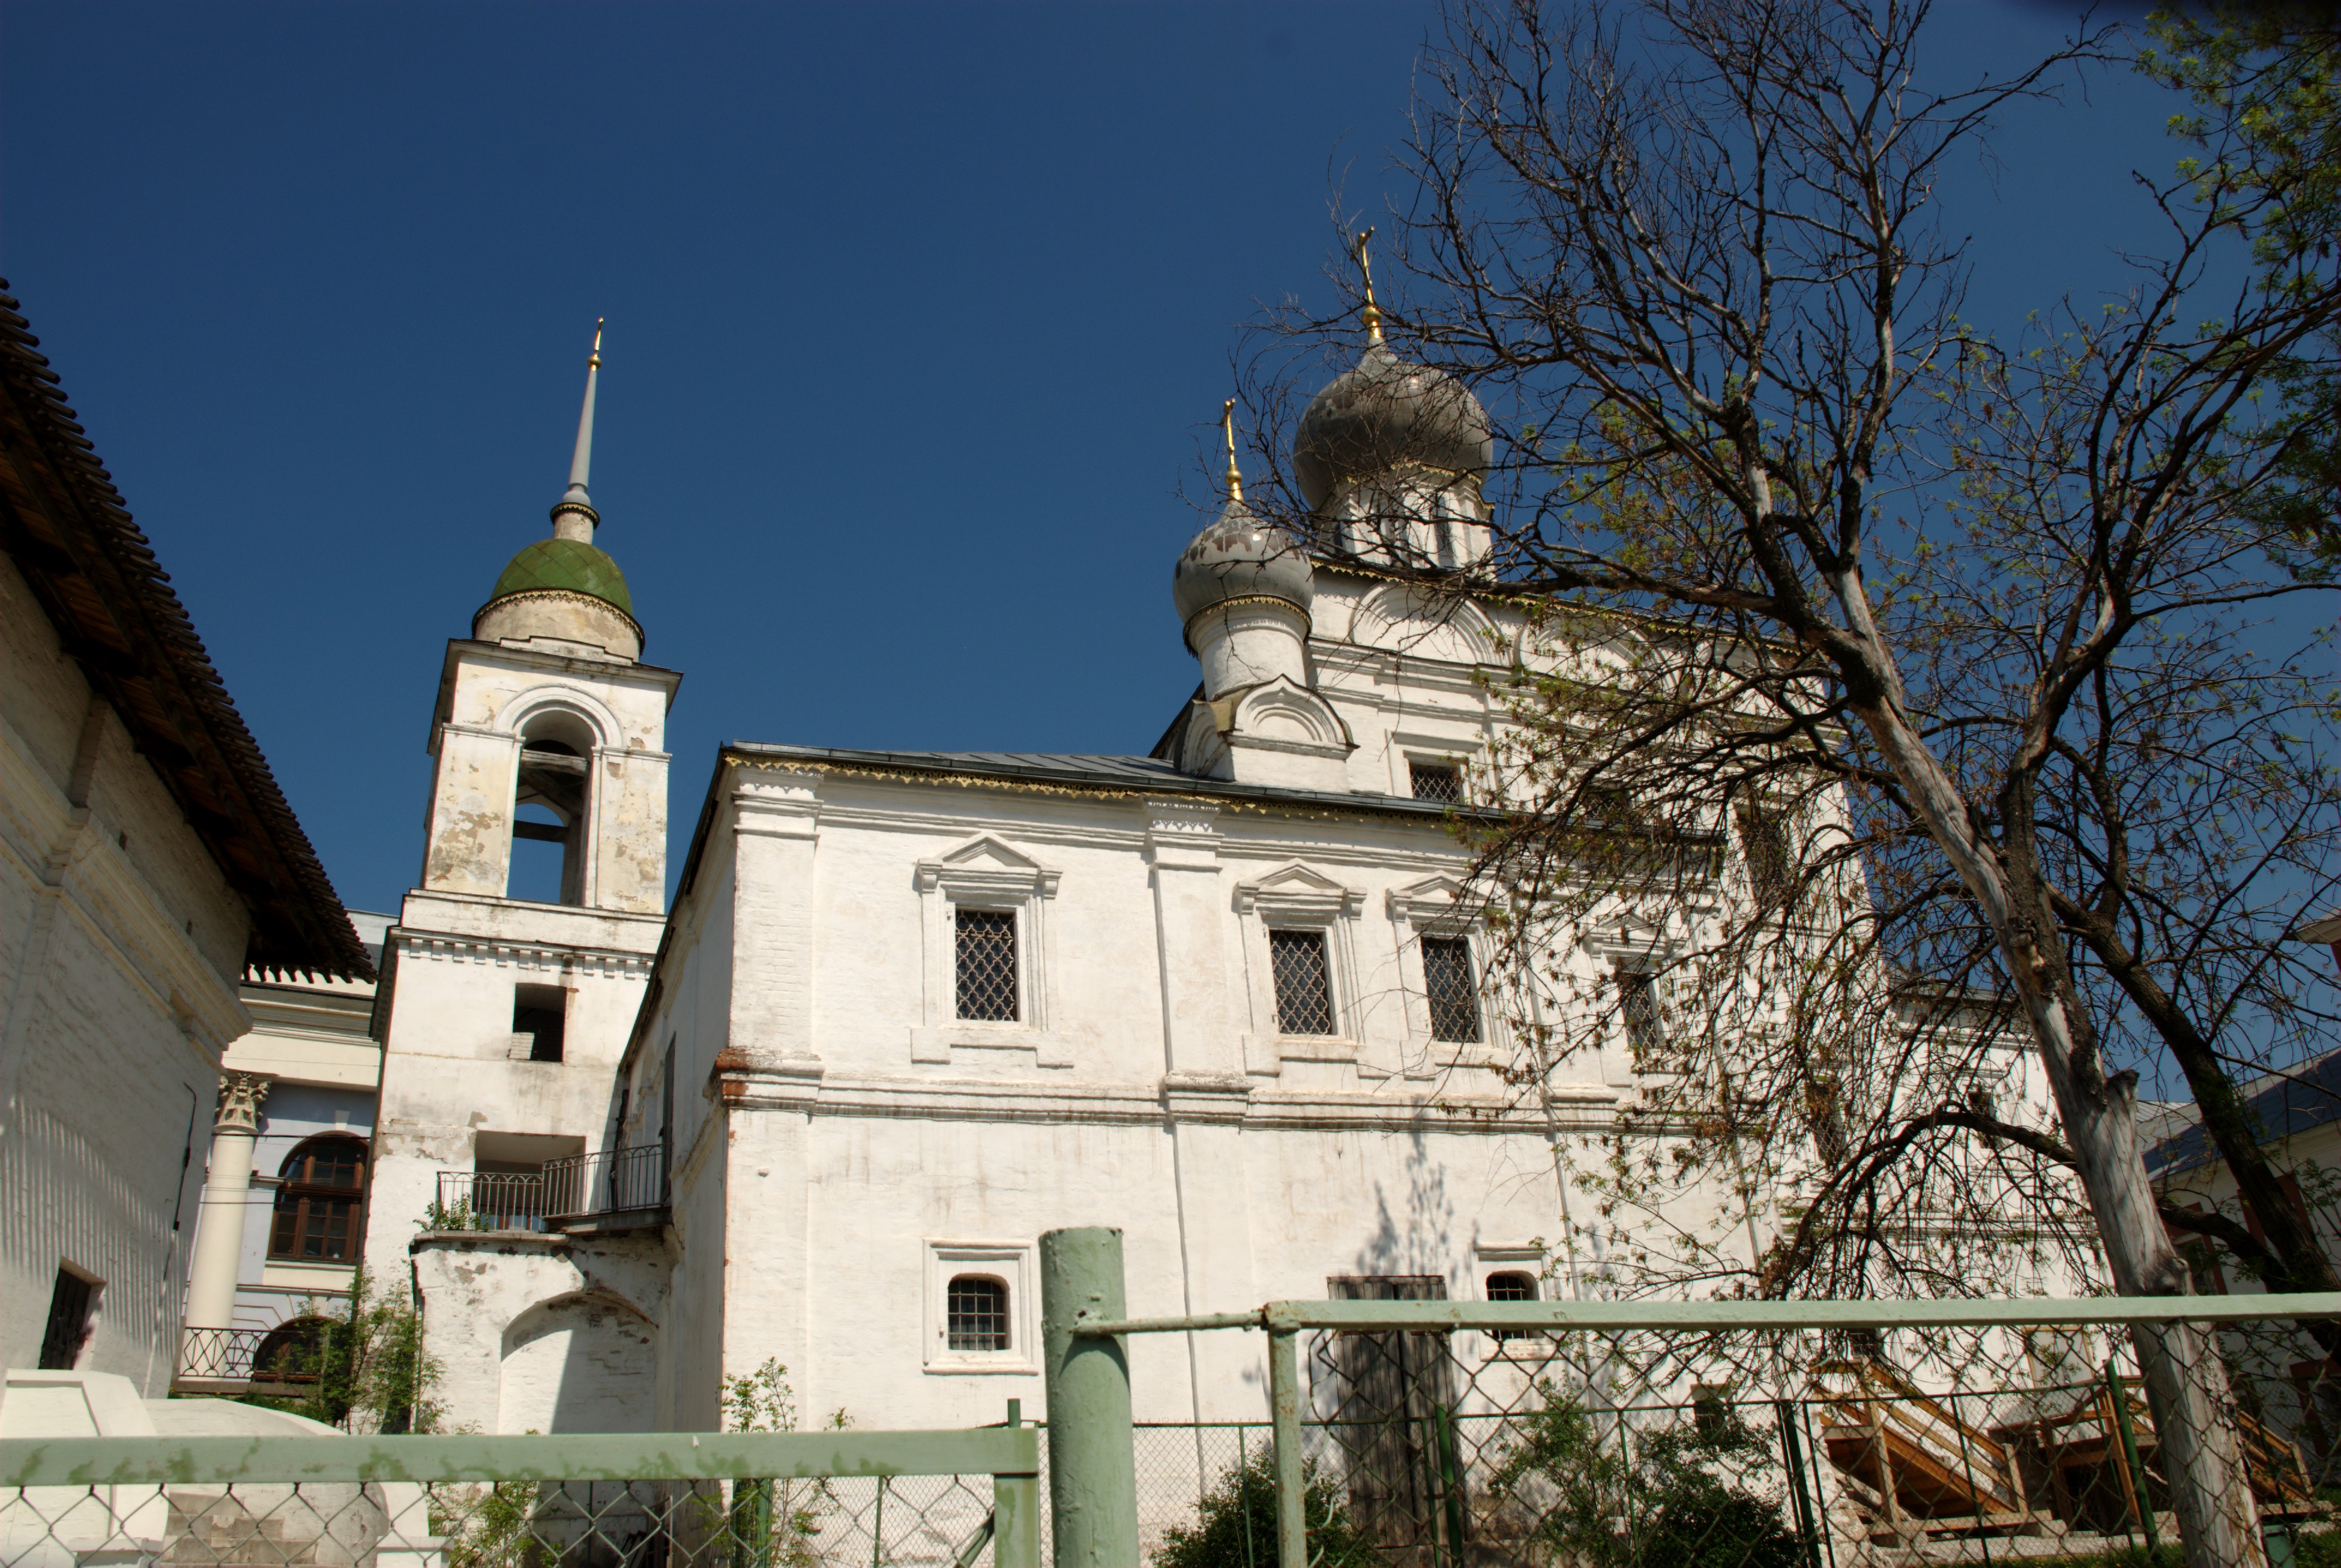
house, building, city, cityscape, church, cathedral, chapel, nikon, place of worship, cool image, monastery, moscow, estate, russia, d80, cityscapes, moskau, nikond80, moscou